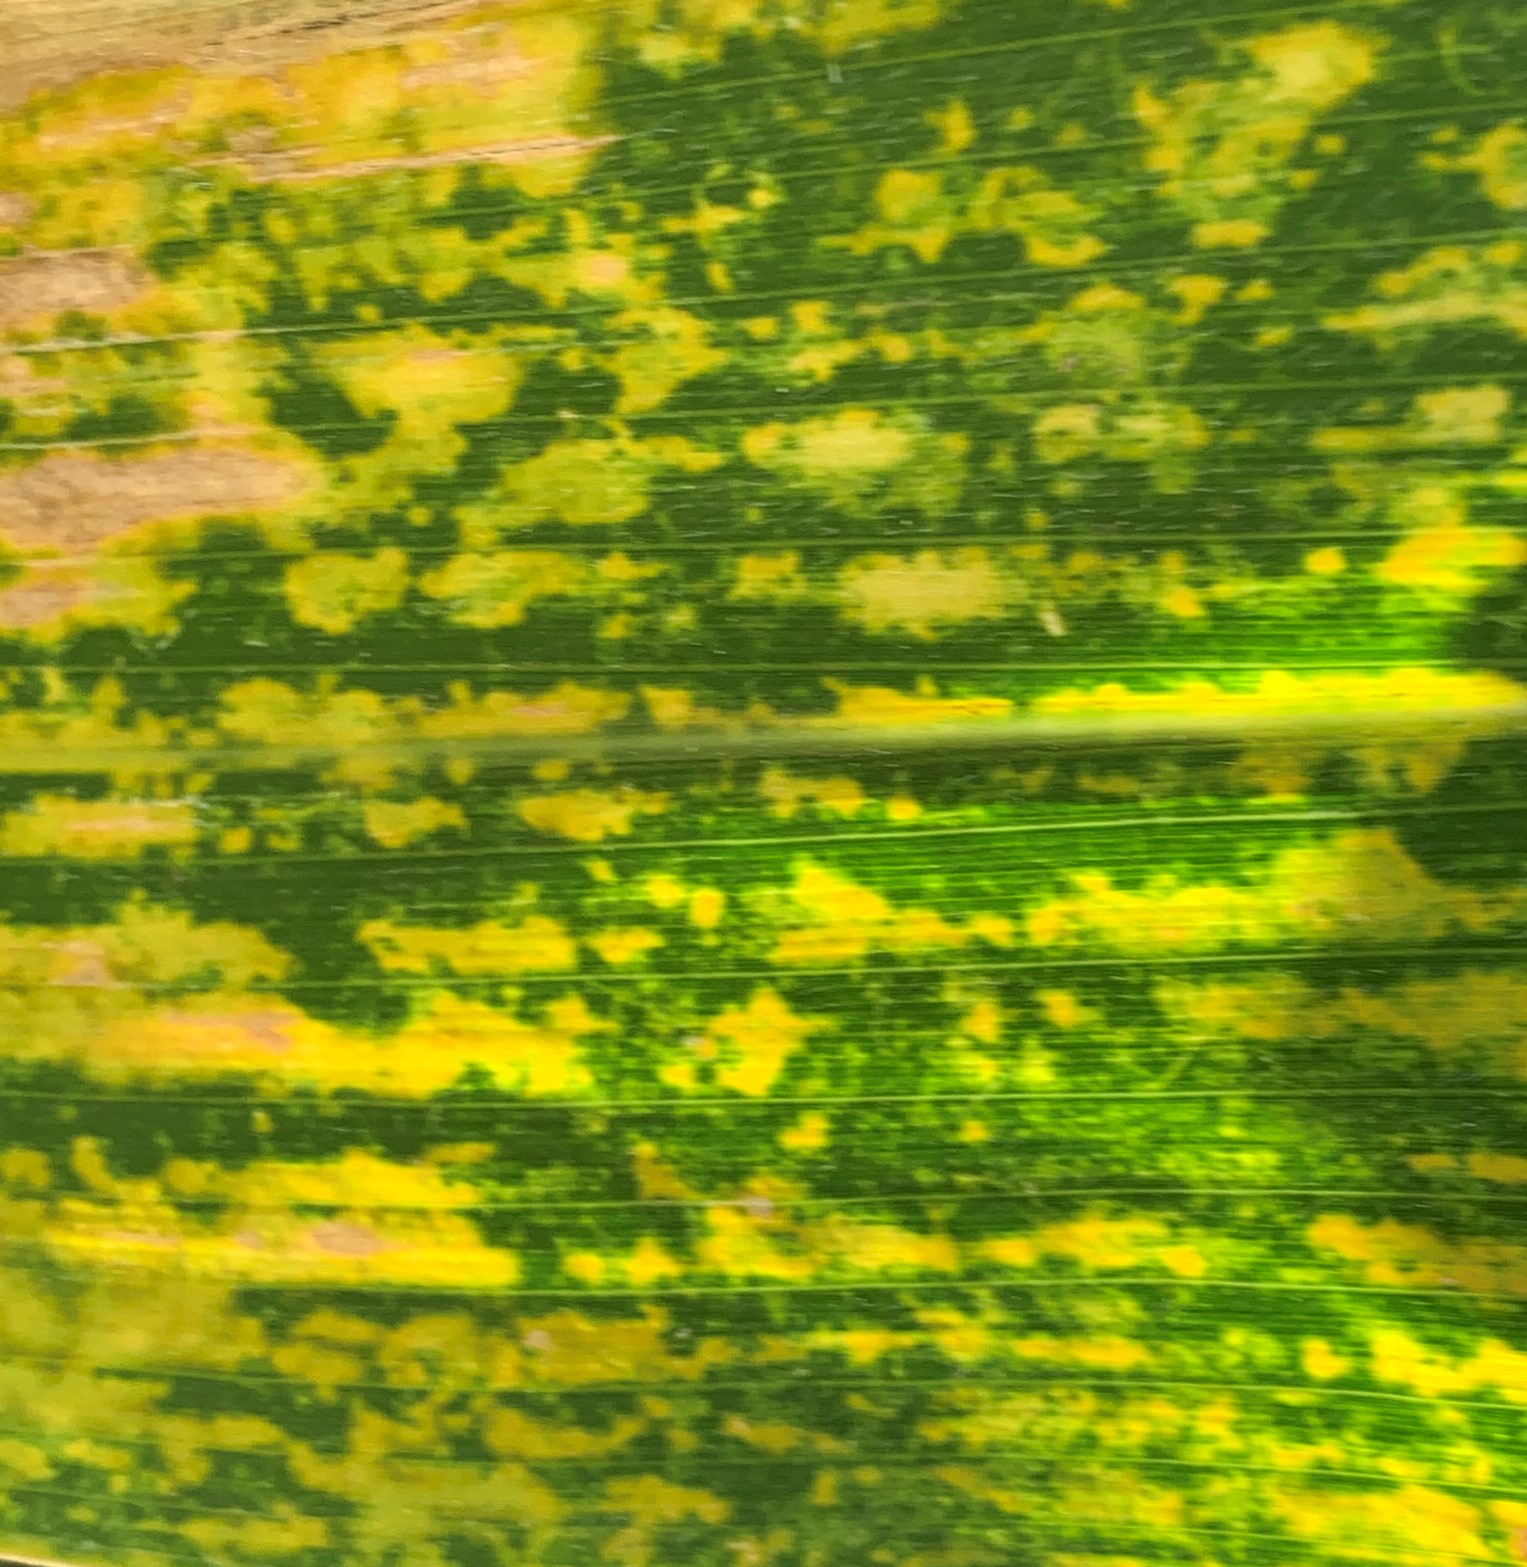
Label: MLN